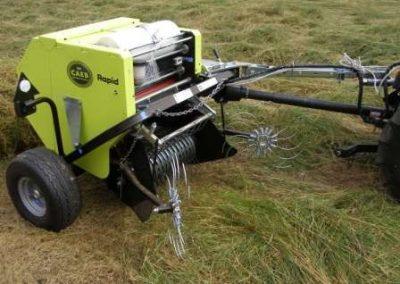
Katikati ya shamba kubwa, ambalo limejaa majani tele, moja ya mashine ya kisasa inayotumika kwenye kilimo, inapita na kuyakata, na baadae wakulima huyakusanya kwenda kuyachoma na kusiha mbegu zao.